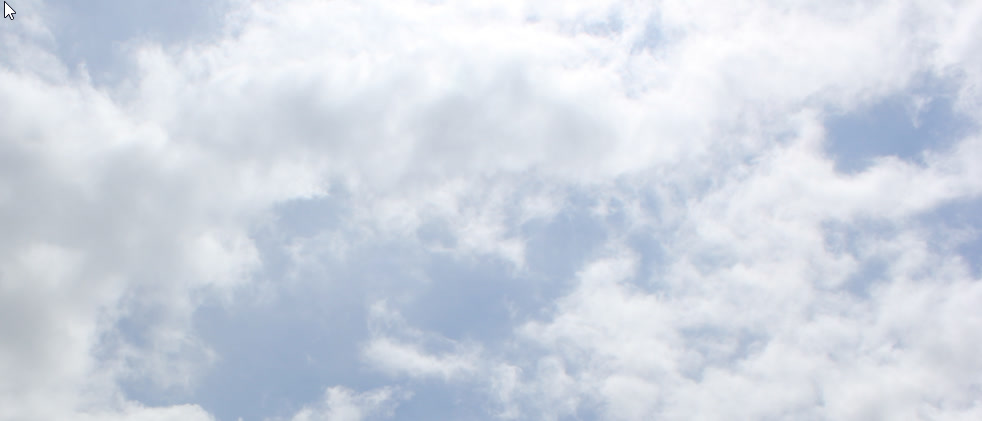
Cloud type: Cirrus